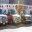
Label: ambulance